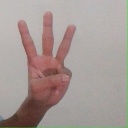
अक्षर: व